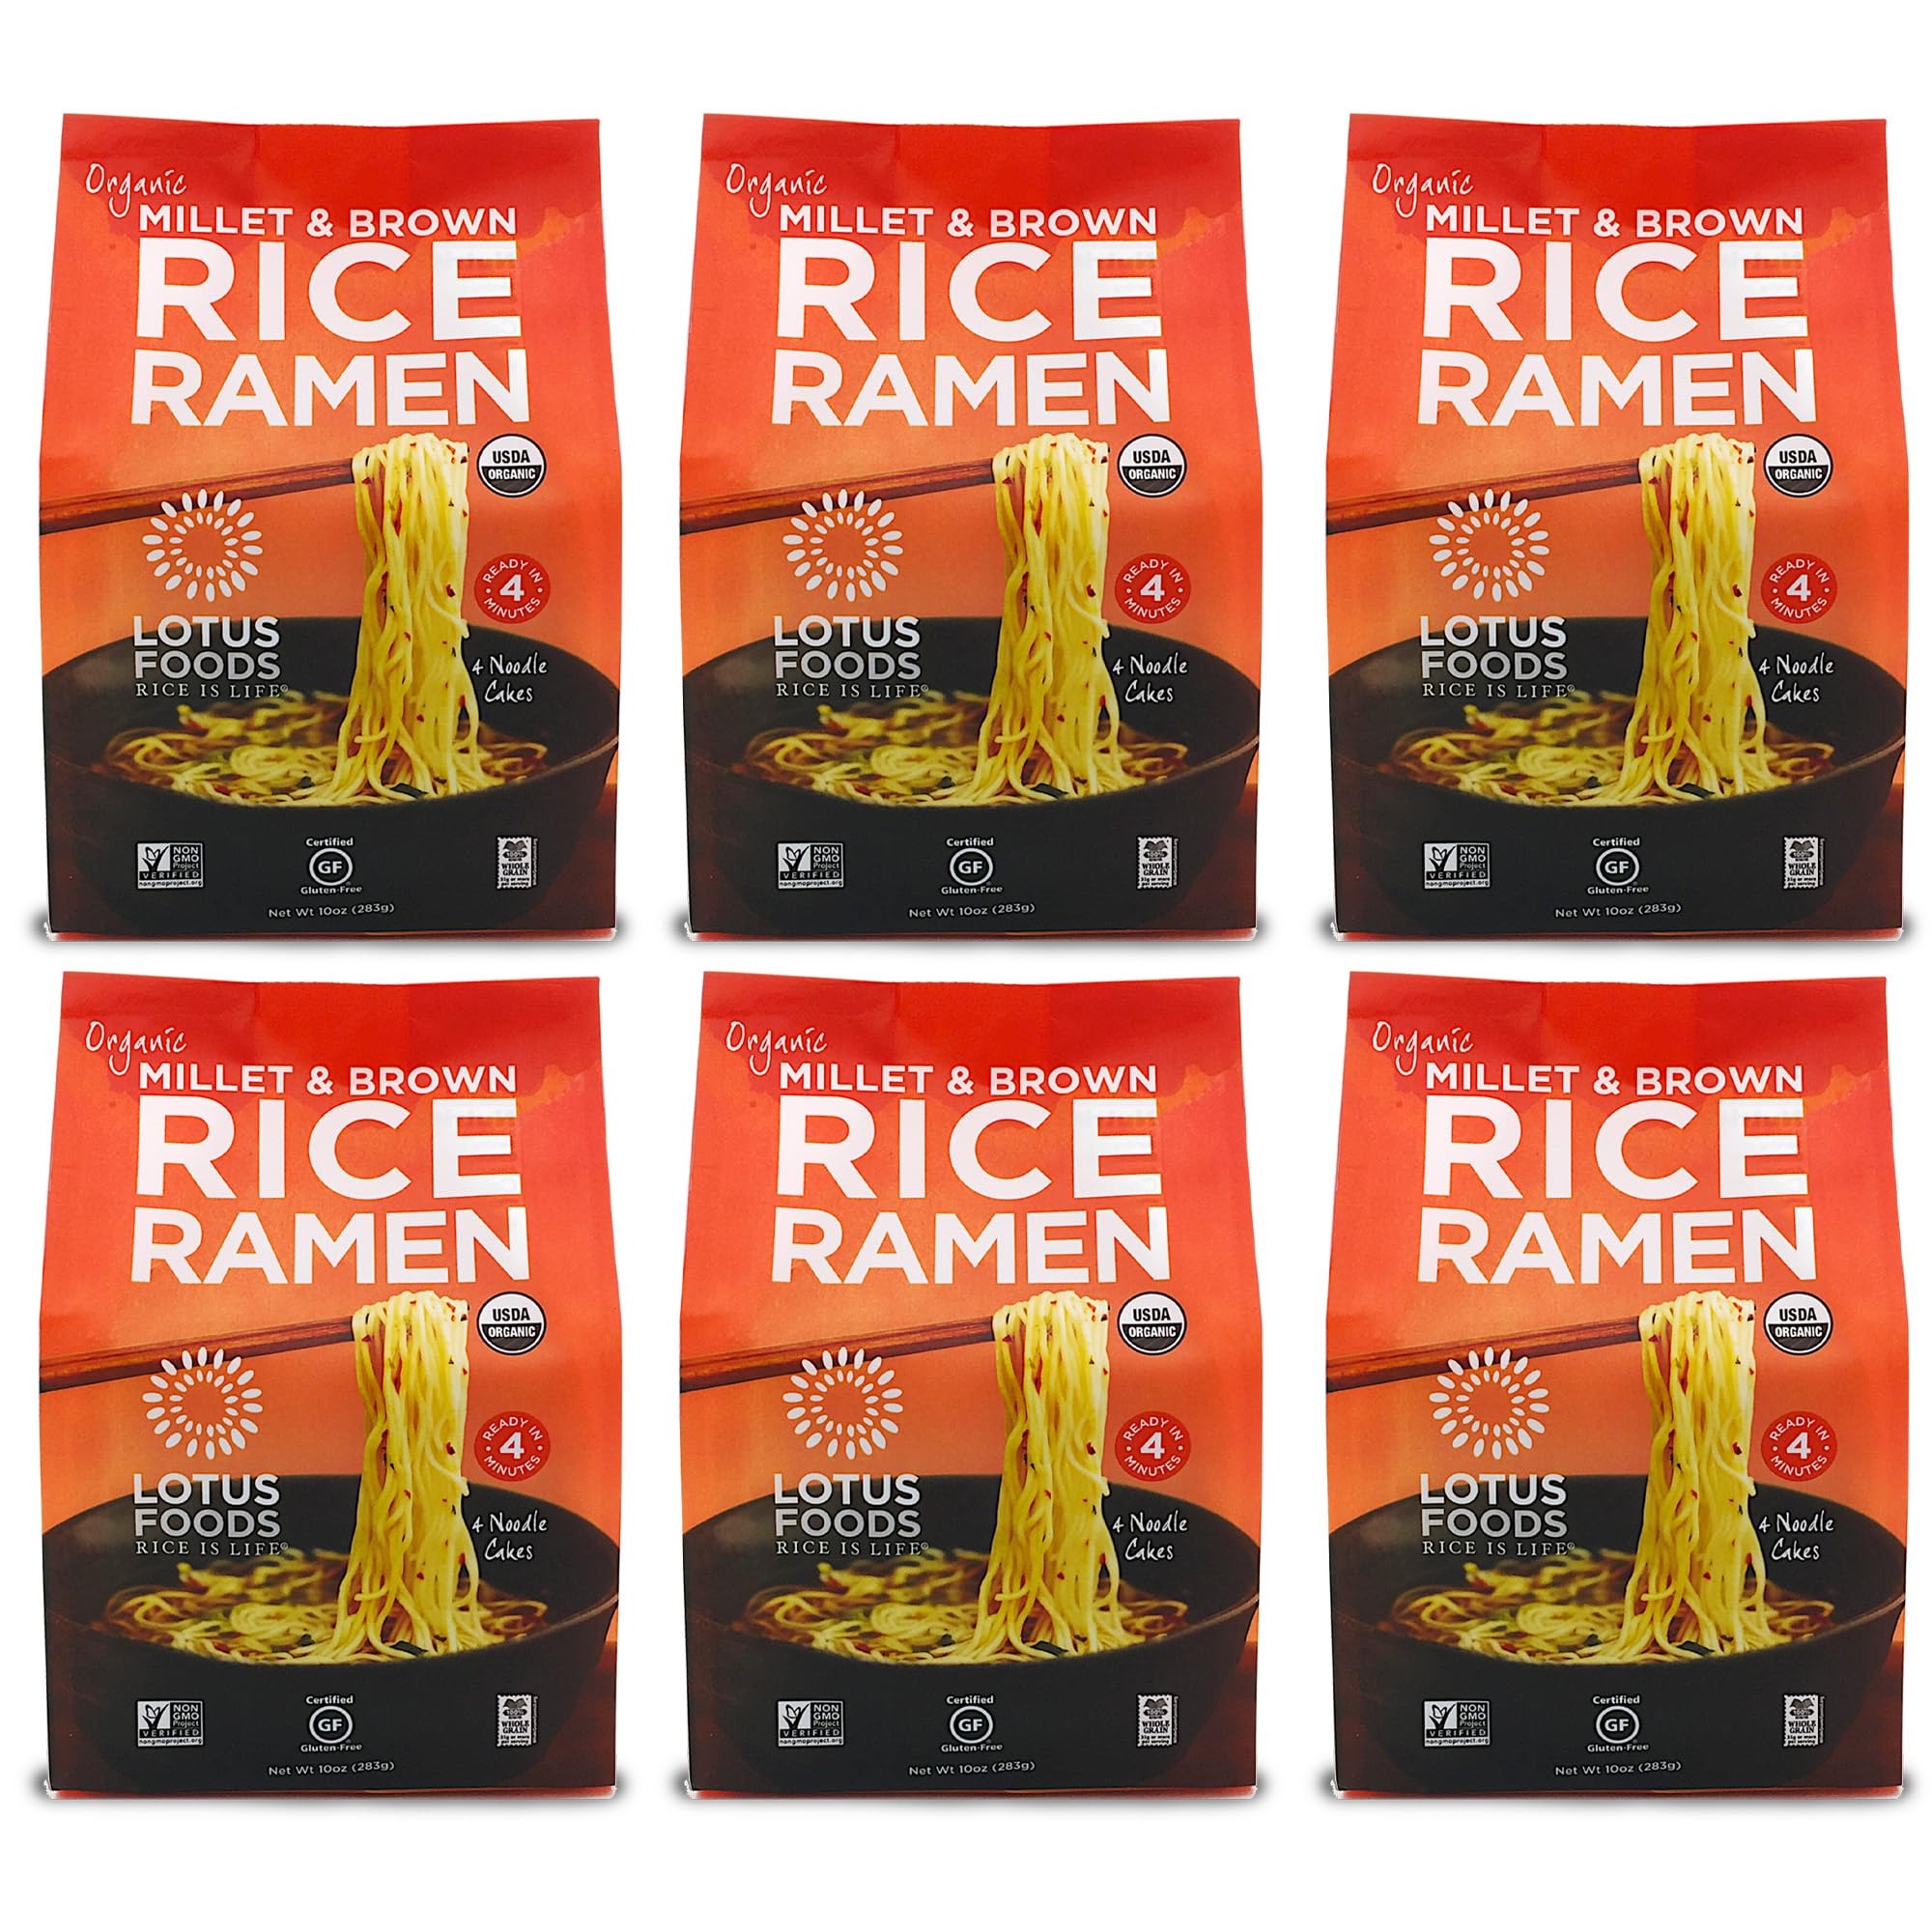
Item Name: Lotus Foods Organic Millet & Brown Rice Ramen - Gluten Free Rice Ramen, Whole Grain Ramen Noodles, Low Sodium Rice Noodles, USDA Organic, Gluten Free, Vegan - 10 Oz Bags (Pack of 6)
Bullet Point 1: GLUTEN FREE RAMEN NOODLES: Try our whole grain ramen noodles with brown rice & millet flour. They're certified Gluten-Free, made with ethically sourced ingredients, and taste simply incredible
Bullet Point 2: PREMIUM ORGANIC INGREDIENTS: Our gluten-free ramen noodles are made with only two ingredients: organic brown rice flour & organic millet flour, two of the most nutritious and easily digestible grains
Bullet Point 3: QUICK & CONVENIENT: There's a reason why our Millet & Brown Rice Ramen is a pantry staple. In less than 10 minutes, you'll have a bowl of our nutritious and convenient Japanese-style noodles
Bullet Point 4: ENDLESS POSSIBILITIES: Our GF ramen noodles are fantastic for creating for stir fries, hot pots, ramen salads, miso soup, pasta dishes, or whatever your heart desires!
Bullet Point 5: ABOUT US: Founded in 1995, Lotus Foods ethically sources all our ingredients. We put people & the planet over profit by preserving biodiversity, focusing on sustainability & protecting farmer welfare
Value: 60.0
Unit: Ounce

Price: 55.94